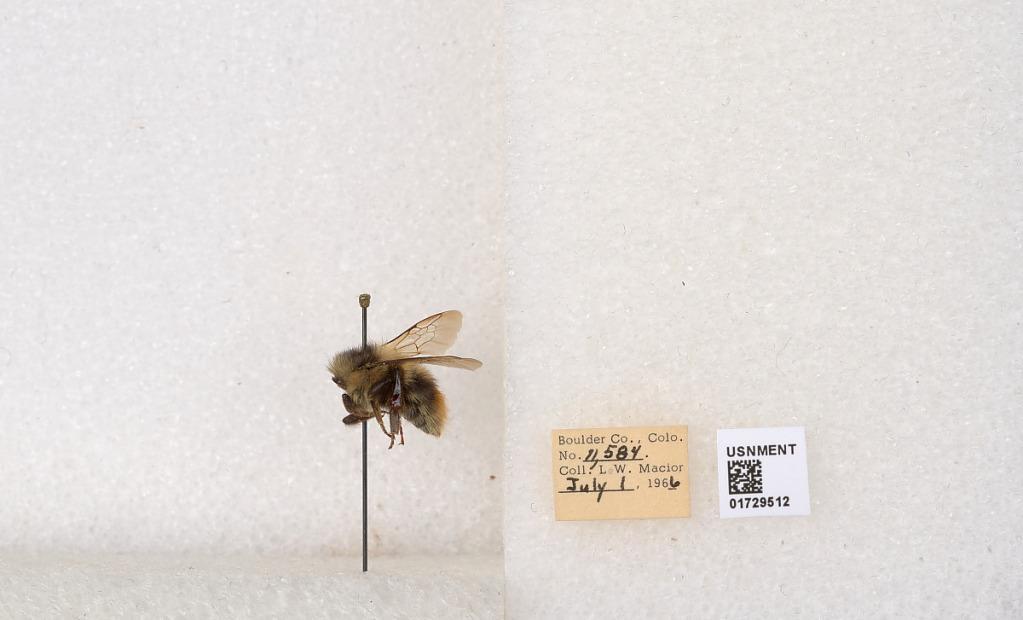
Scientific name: Bombus flavifrons Cresson
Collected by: L. Macior
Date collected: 1966-7-1
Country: United States
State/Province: Colorado
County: Boulder
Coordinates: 40.0925, -105.358